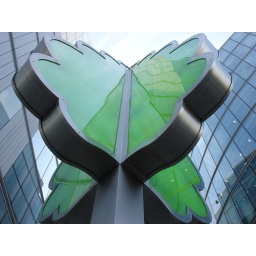
The green tree lamp near Tower Bridge